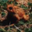
Label: frog